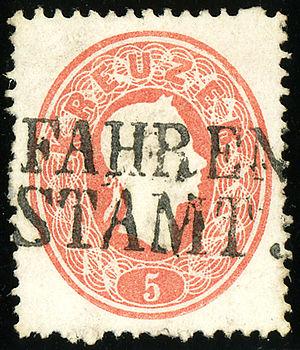
Cet article est une introduction à l'histoire philatélique et postale de l'empire d'Autriche, puis Autriche-Hongrie, limité après le compromis de 1867 à la partie autrichienne, vu l'autonomie de la poste du Royaume de Hongrie en 1867. Seule la République d'Autriche est traîtée après 1918, vu l'indépendance des autres territoires. Pour les provinces italiennes de Lombardie et Vénétie, et les bureaux de poste dans l'empire ottoman, il y a d'autres articles.